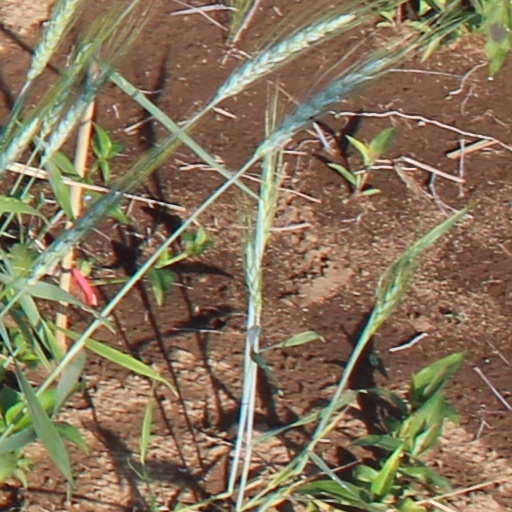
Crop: wheat